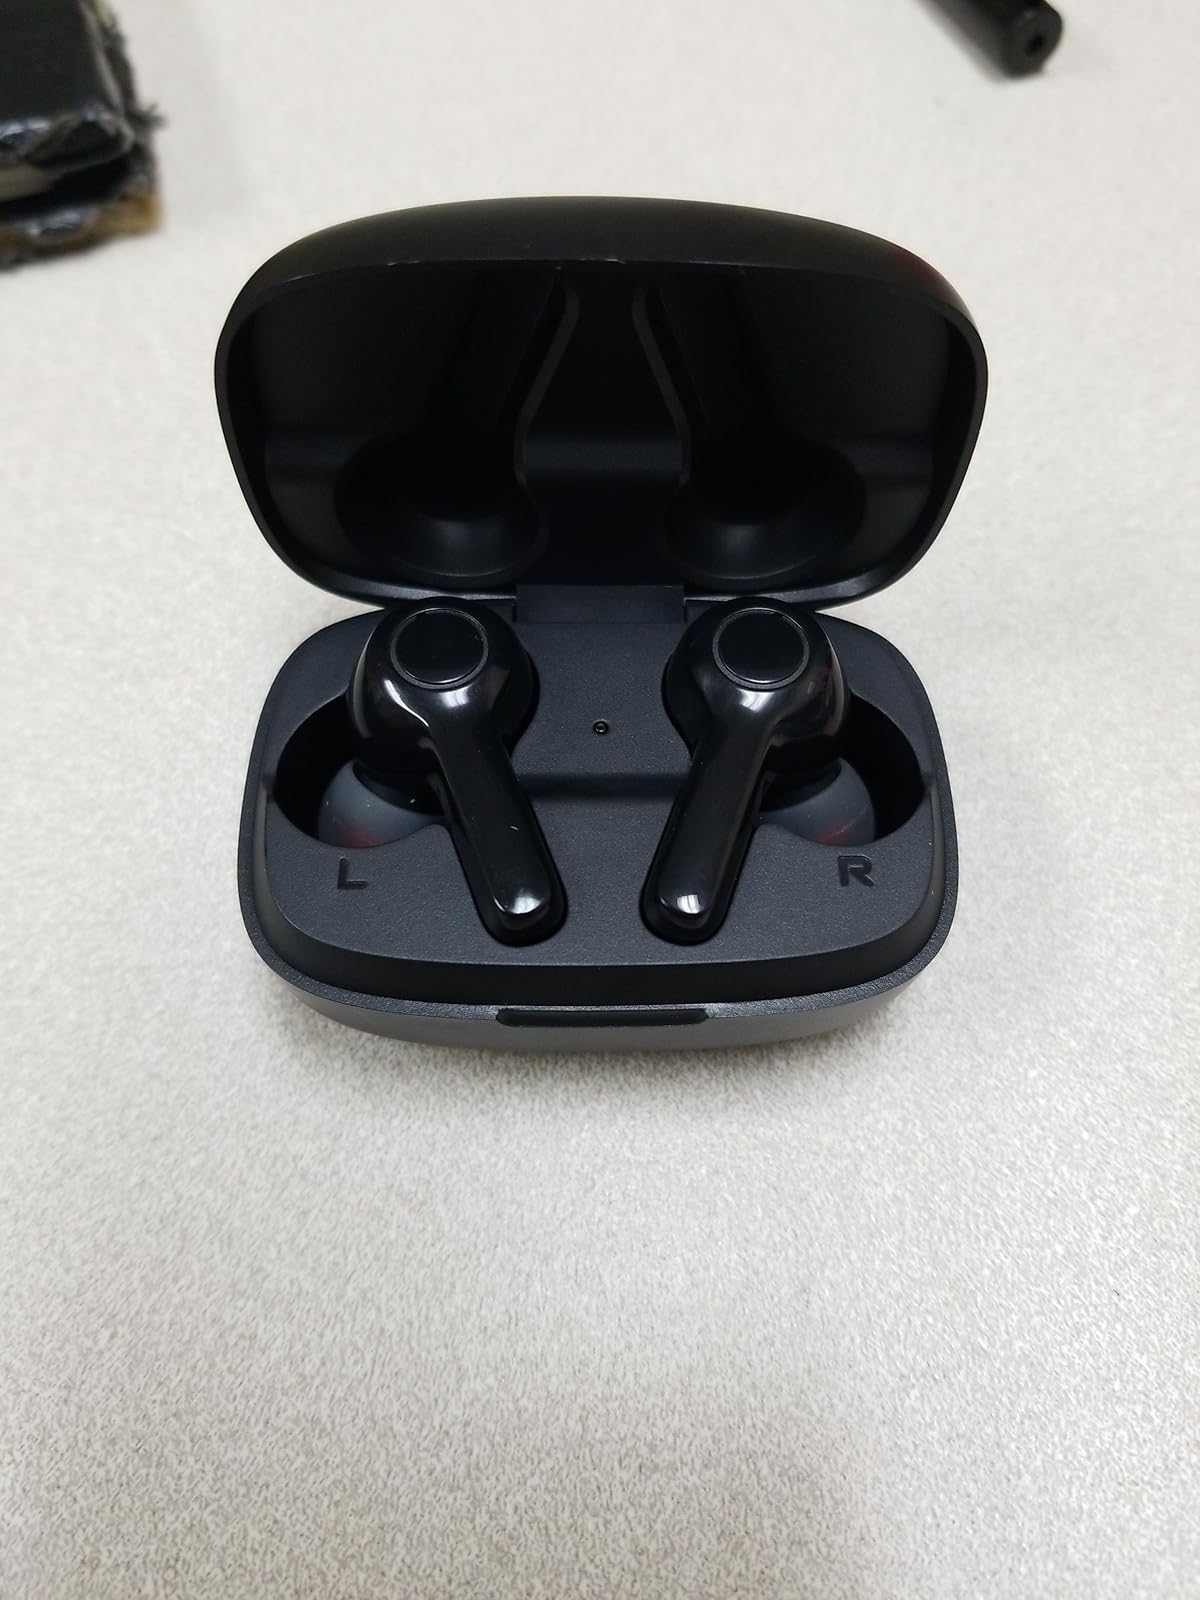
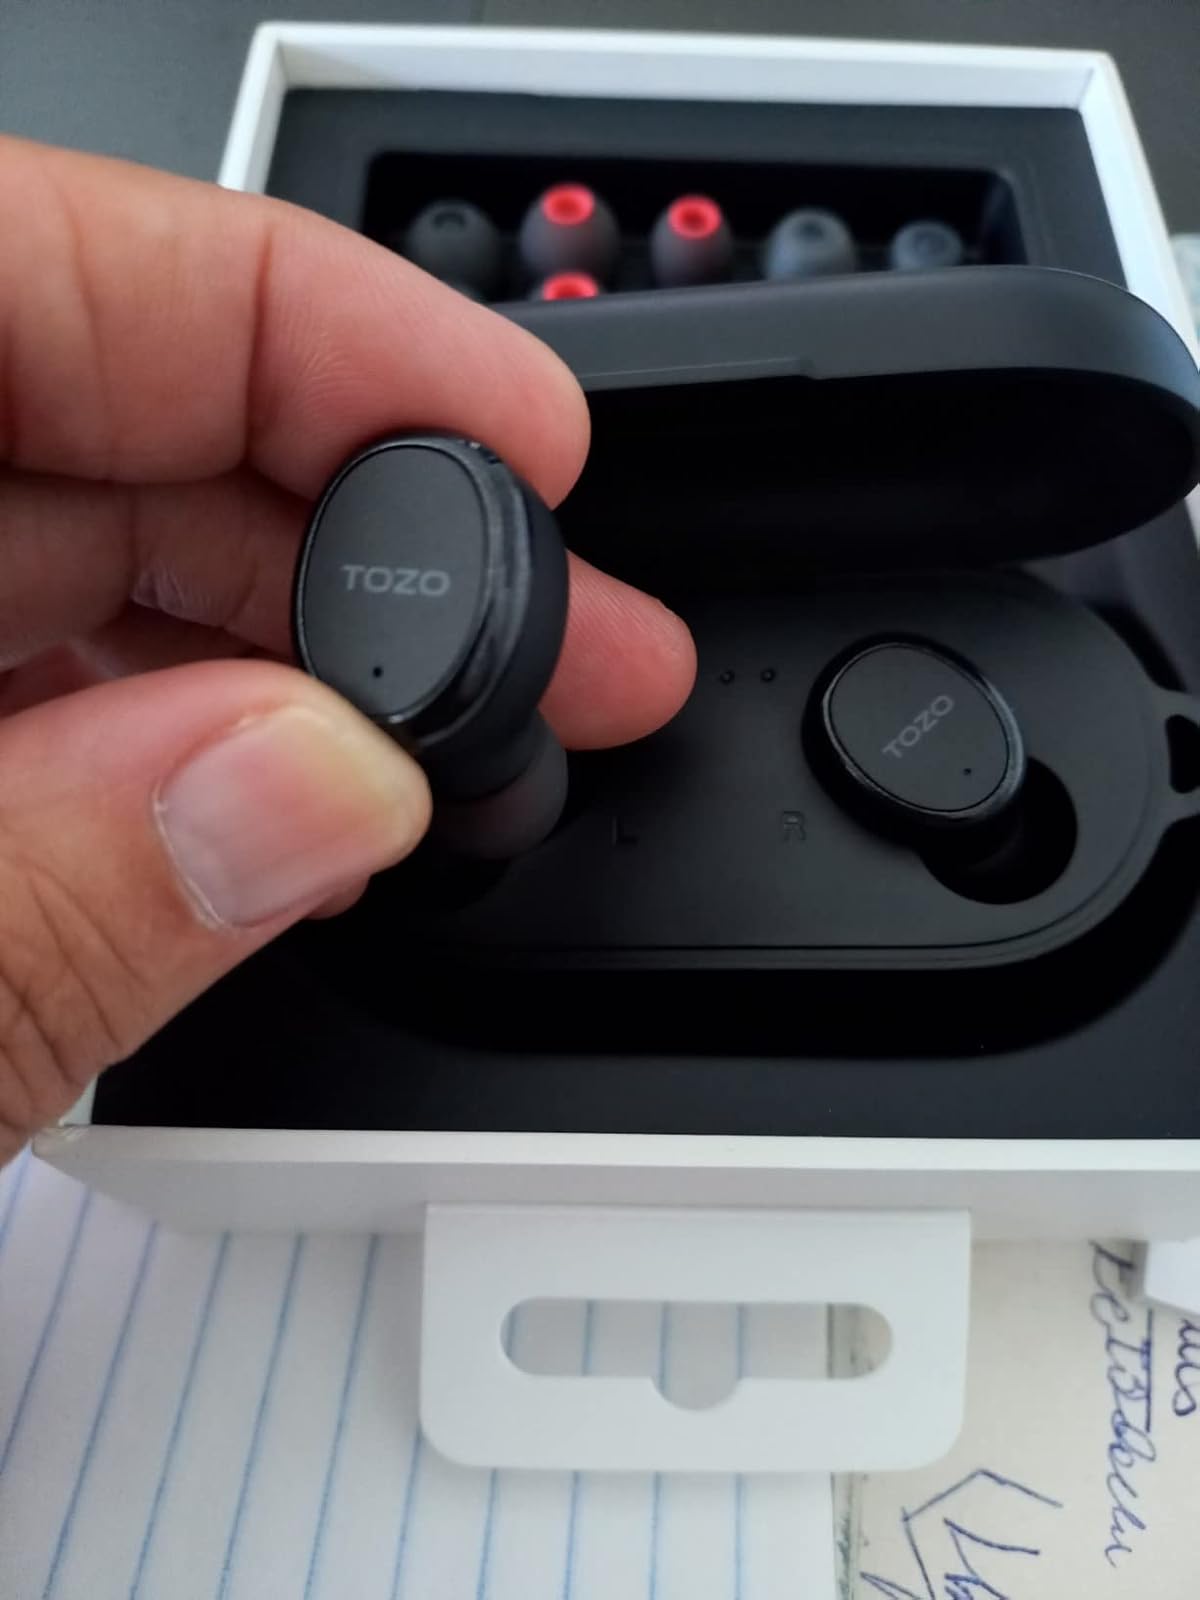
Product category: earbuds
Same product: no